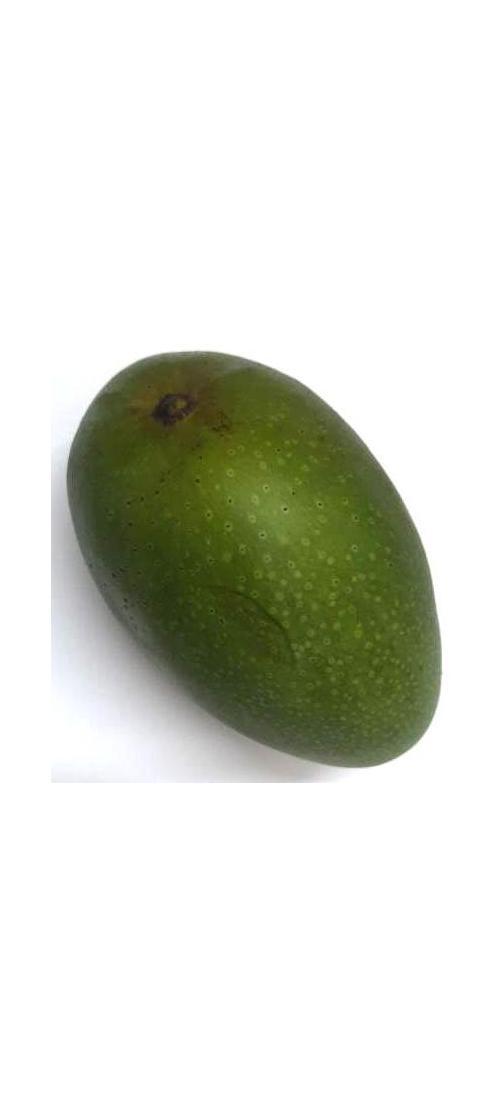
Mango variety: Ashshina Zhinuk